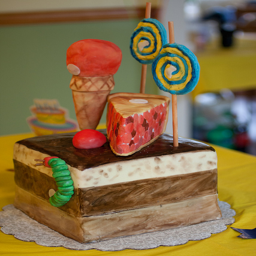
a cake made to look like it has candy decorations on it
A photograph of a highly decorated cake on a table.
A cake decorated with lollipops and a piece of pie.
A piece of cake with  lolypops, pie and caterpillar designs.
A layered cake with sweet treats and a caterpillar as decorations.